University of Dundee

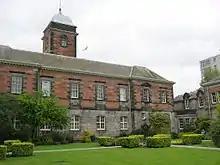
The Harris Building on the Geddes Quadrangle

Following discussions around various forms of incorporation and association, students were able to matriculate through the University of St Andrews from 1885. The full incorporation was completed in 1897 when University College became part of the University of St Andrews. This move was of notable benefit to both, enabling the University of St Andrews (which was in a small town) to support a medical school. Medical students could choose to undertake preclinical studies either in Dundee or St Andrews (at the Bute Medical School) after which all students would undertake their clinical studies at Dundee. Eventually, law, dentistry and other professional subjects were taught at University College. By 1904 University College had a roll of 208, making up 40 per cent of the roll of the university generally. By session 1909–1910, 234 students were studying at University College, 101 of whom were female. Among the notable students at this time were Robert Watson-Watt, the radar pioneer; William Alexander Young the epidemiologist who later died in Accra while studying yellow fever; and David Rutherford Dow who would go on to be a senior member of staff at the college.